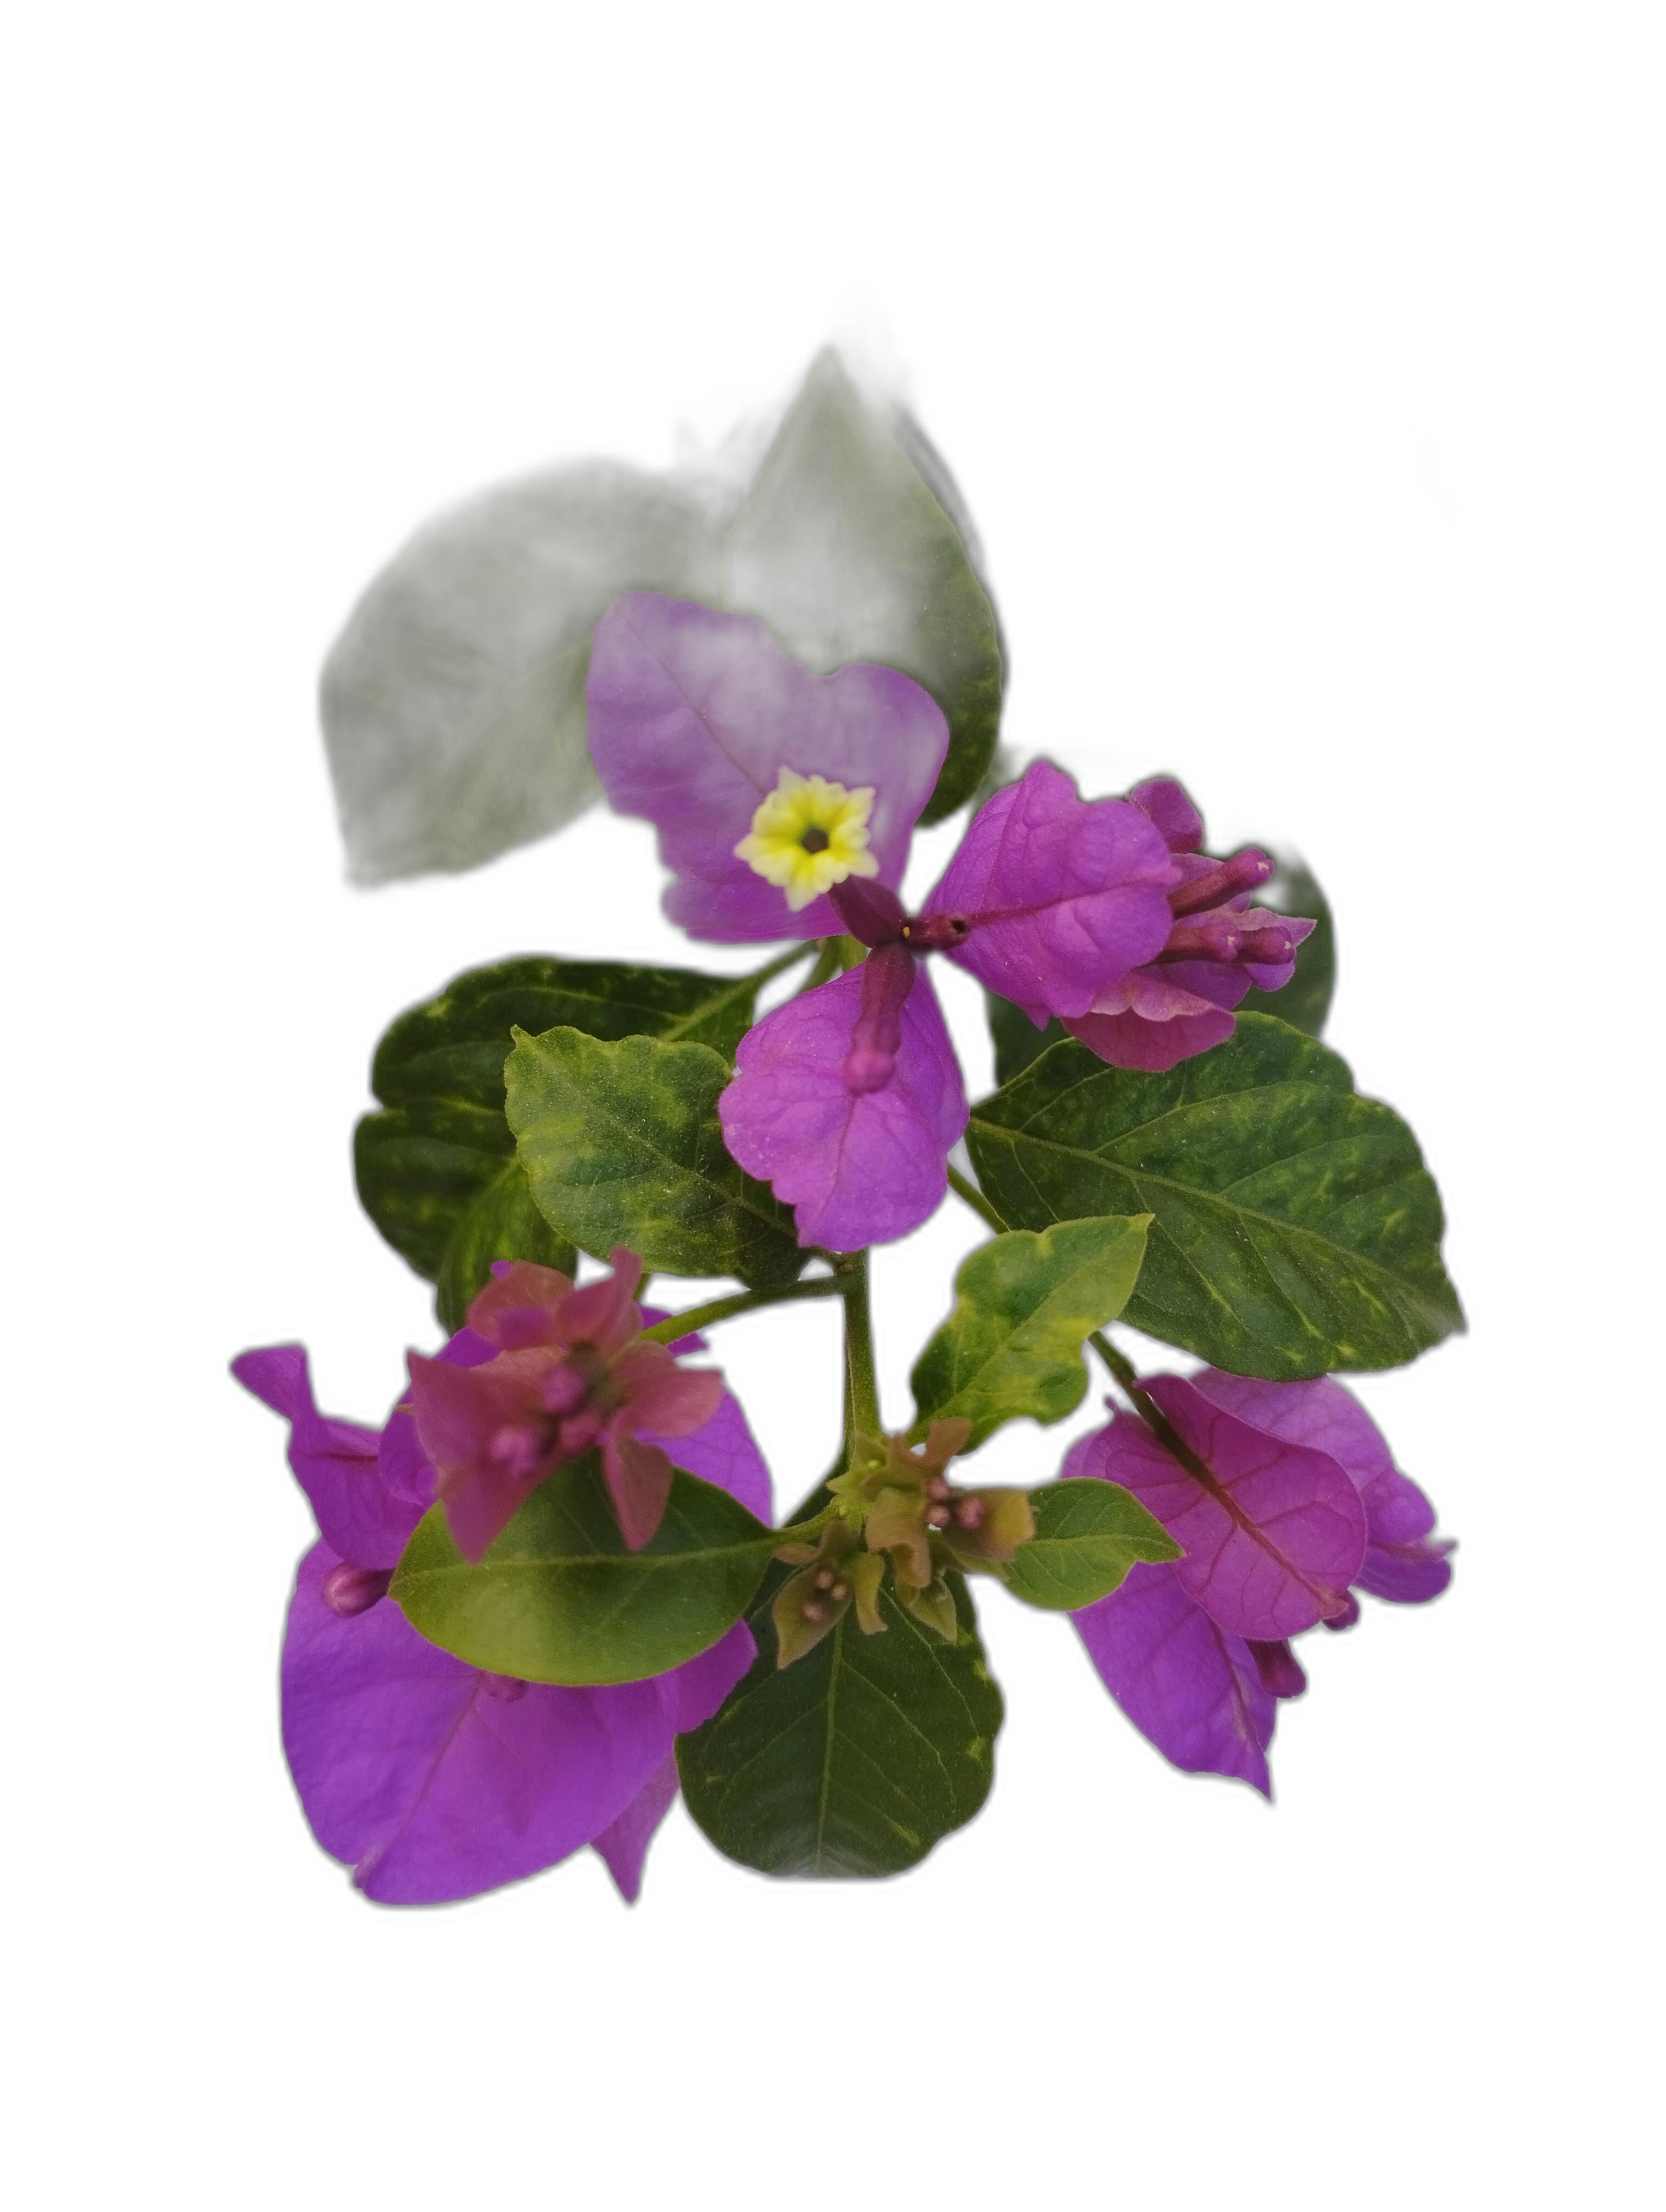
Label: Bougainvillea